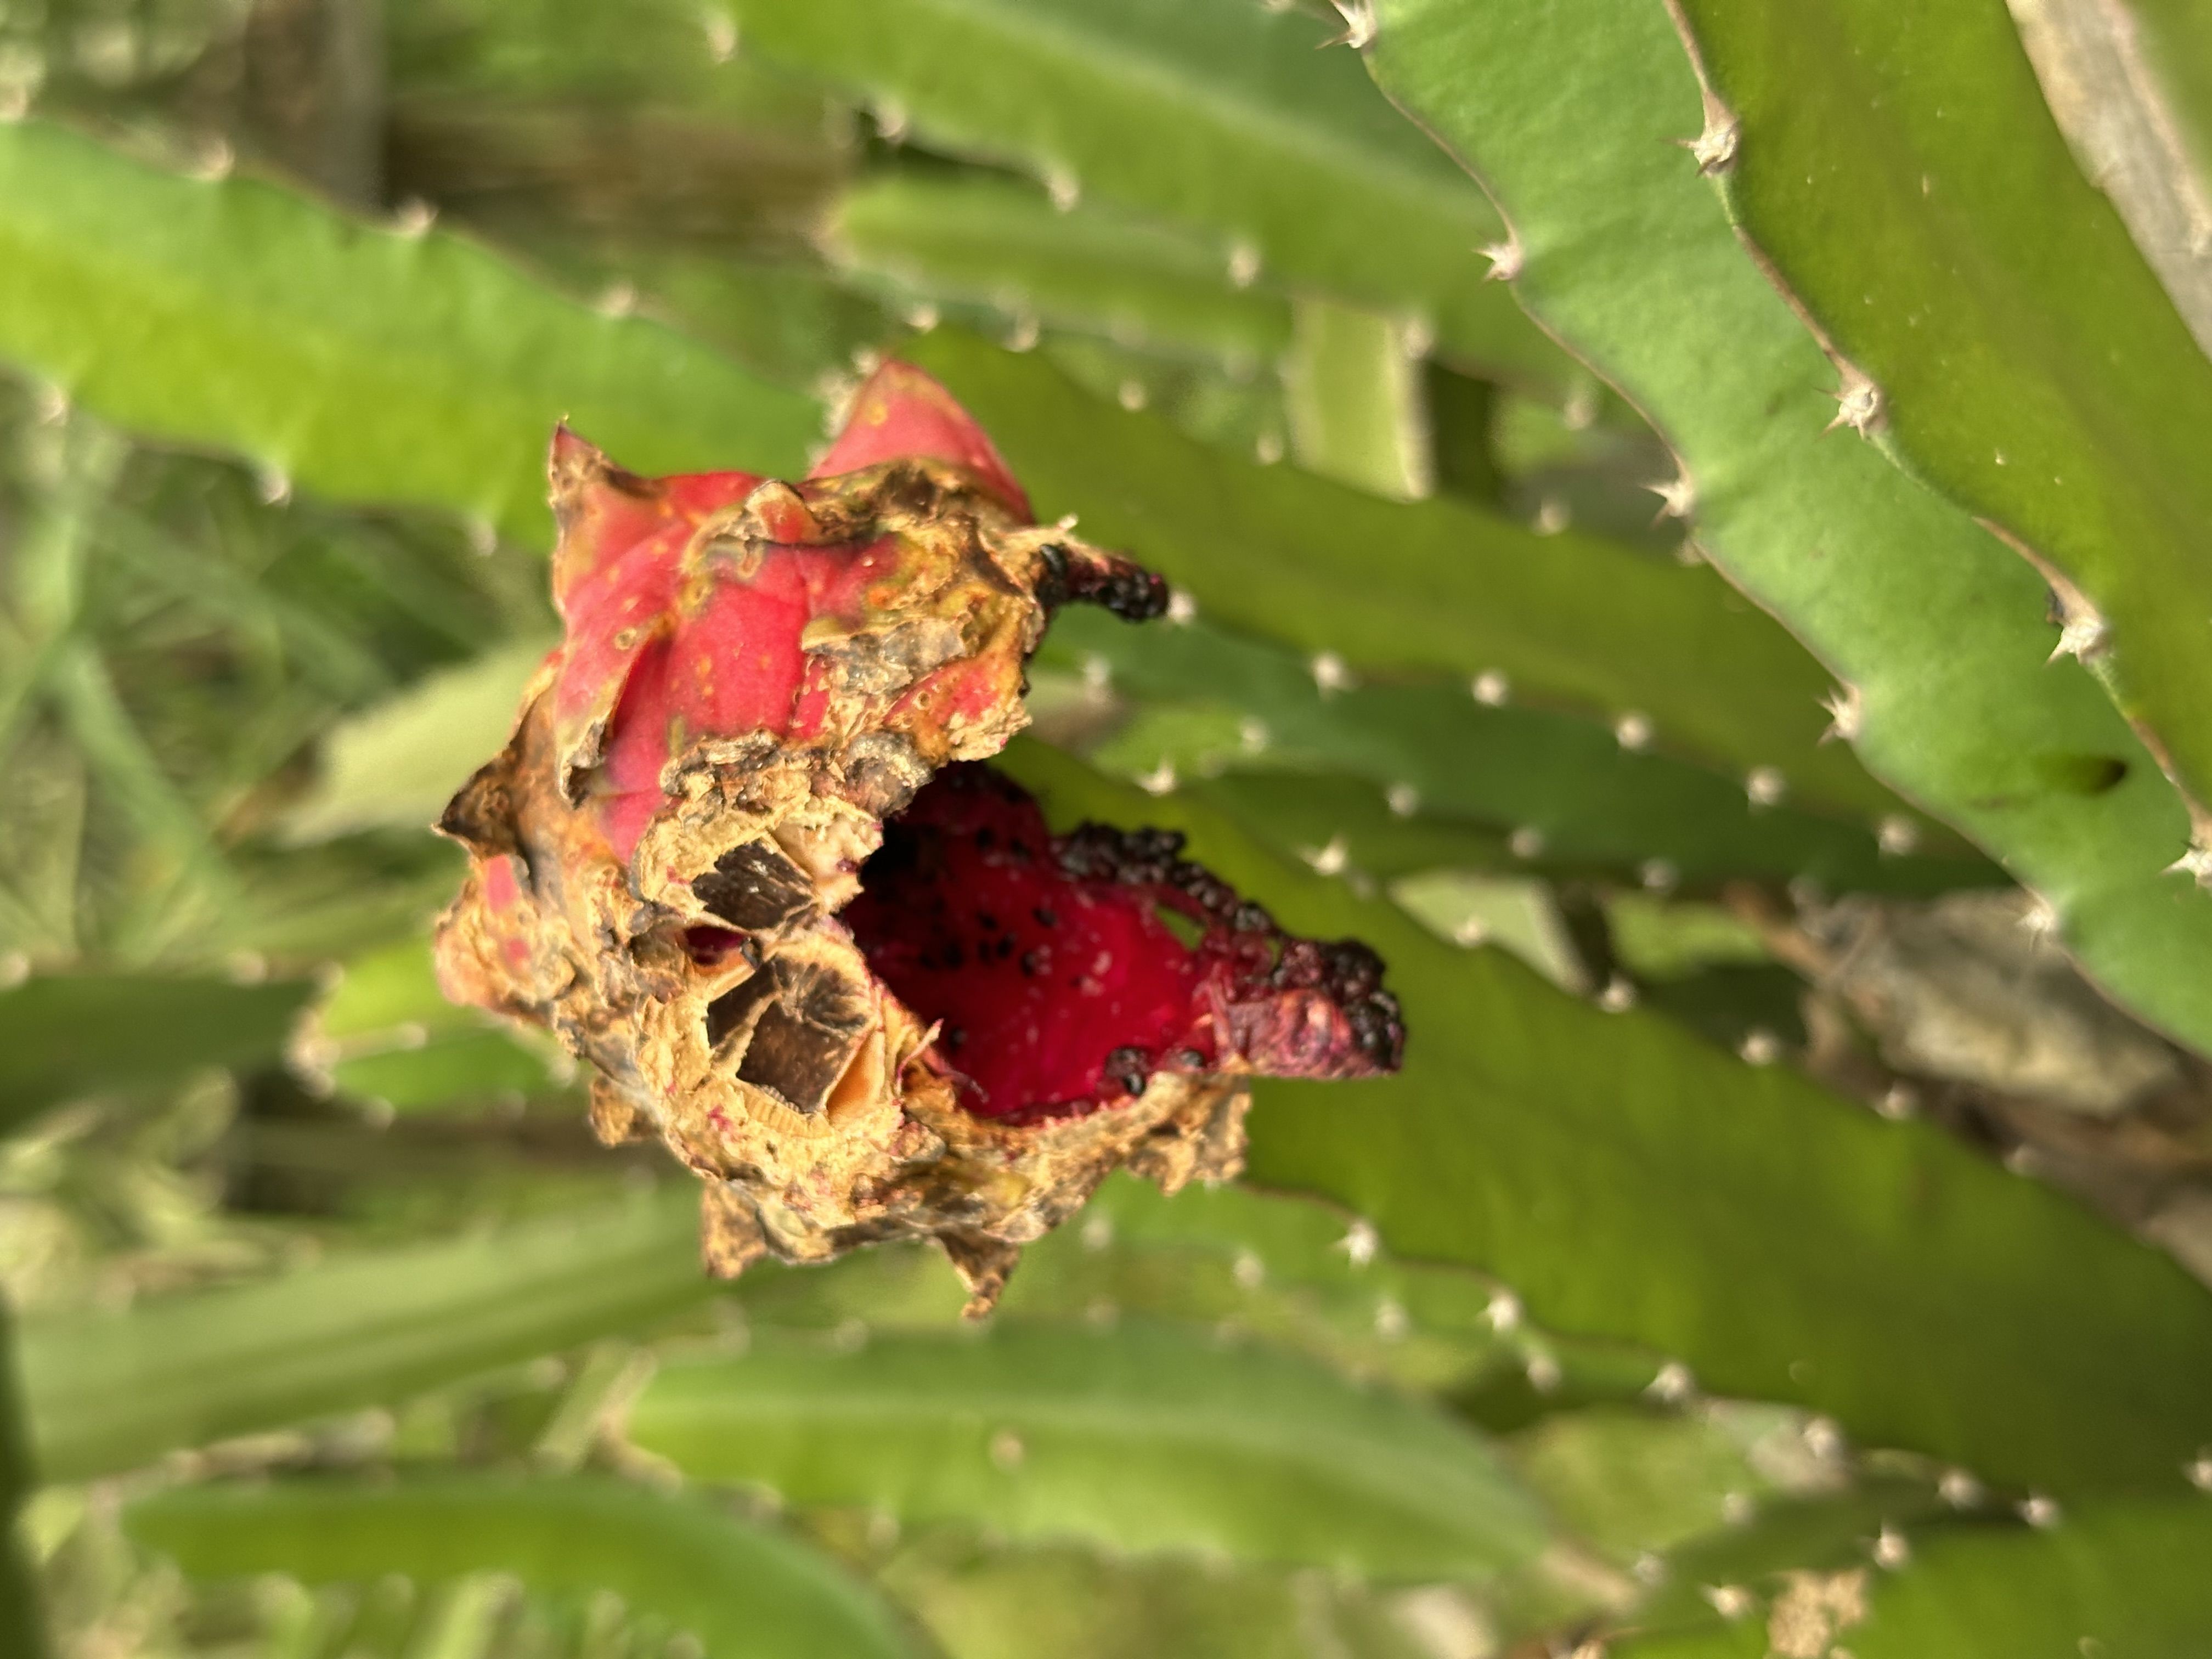
Label: Bad fruit